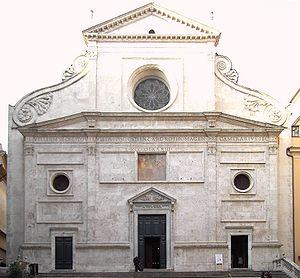
Saint-Augustin est un titre cardinalice, attribué à un cardinal-prêtre, institué par le pape Sixte V le 13 avril 1587 par la constitution apostolique religiosa. Il a régulièrement été attribué à des cardinaux issus de l'ordre des Augustins.
La basilique Sant'Agostino in Campo Marzio est un lieu de culte situé à Rome en Italie, dans le rione de Sant'Eustachio, à proximité de la Piazza Navona.
L’architecture de la Renaissance, née en Italie, a gagné progressivement tous les autres pays d'Europe entre le début du XVᵉ siècle et le début du XVIIᵉ siècle. Elle procède d'une recherche consciente et de l'assimilation d'éléments historiquement authentiques de la pensée et de la culture matérielle des Grecs et des Romains. En effet, l'époque antique apparaît aux érudits italiens de cette période comme l’apogée de tous les arts. Pourtant, ils ne cherchent pas à simplement l’imiter, mais à s’en inspirer pour l’égaler, voire la surpasser. Ce retour à l’Antiquité est appelé « hellénisme ».